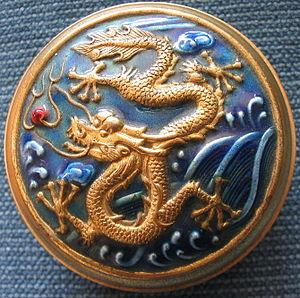
Le dragon oriental est l'un des deux grands types de dragons et s'oppose au dragon européen du fait de son apparence physique particulière longue et sans ailes et de ce qu'il symbolise. Il représente les forces de la nature et dès lors doit être considéré avec précaution car, comme la nature, il peut être dangereux. Différentes formes, aux noms différents, existent en Asie, néanmoins de morphologie assez semblable. Le dragon chinois est le plus représentatif de tous, créature de la civilisation chinoise qui régna sur une grande partie de l'Asie. À travers les cultures orientales se retrouve la symbolique du dragon en tant que représentant de l'empereur ou du représentant du pouvoir. Il existe dans l'astrologie chinoise un signe du dragon, que l'on retrouve de fait, les mêmes années, dans l'astrologie coréenne, japonaise, mongole, tibétaine et vietnamienne.